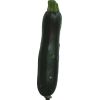
Label: dark_zucchini